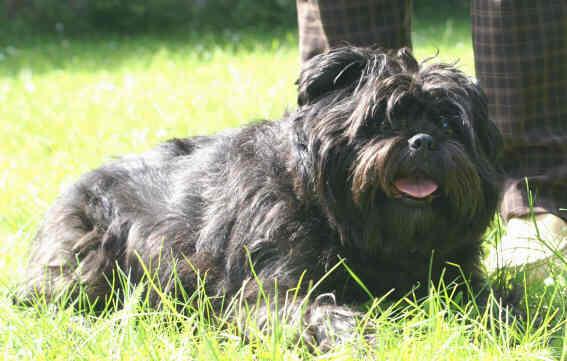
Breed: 200-n000012-affenpinscher